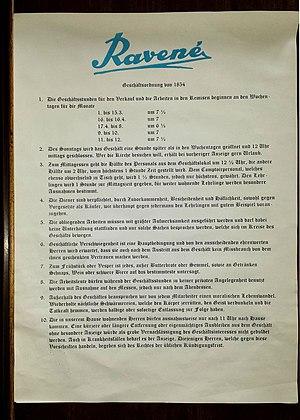
Règlement intérieur de la société Ravené à partir de 1854